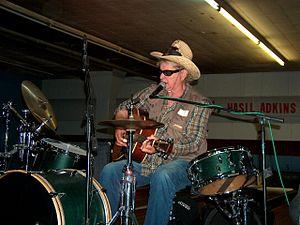
Hasil Adkins, pionnier du punk rock, homme-orchestre, est un musicien de country, rock 'n' roll, blues bien que sa musique soit souvent considérée comme rockabilly voire comme du jazz primitif.